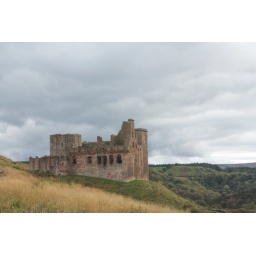
The castle itself was constructed in four distinct phases starting with the original tower house in the 14th century